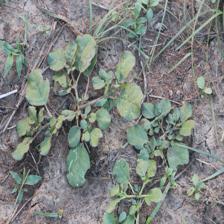
Label: BroadLeafWeed